Elizabeth Sara Sheppard

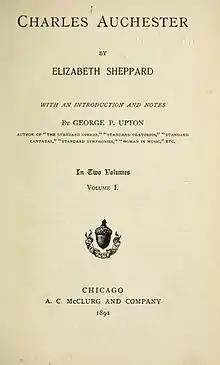
Charles Auchester by Elizabeth Sheppard was published in Chicago in 1891

She began her most notable novel, "Charles Auchester", at age sixteen. Benjamin Disraeli, a British conservative politician and author, who served twice as Prime Minister, agreed to help Sheppard. He not only recommended her book to his own publisher, but he also wrote to the aspiring writer, saying, "No greater book will ever be written upon music, and it will one day be recognised as the imaginative classic of divine art." "Charles Auchester" was published in 1853 as a three-volume novel. It was dedicated to Disraeli as "the author of "Contarini Fleming"" (his autobiographical novel of 1832). Sheppard later dedicated another one of her three volume novels, "Counterparts, or the Cross of Love", to Mrs. Disraeli in 1854. Sheppard's writing was modeled after Disraeli's, and, like him, she used real characters in her novels.